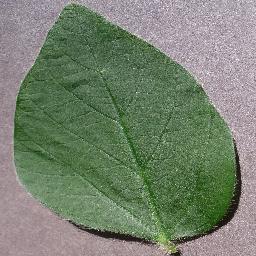
Label: Soybean___healthy